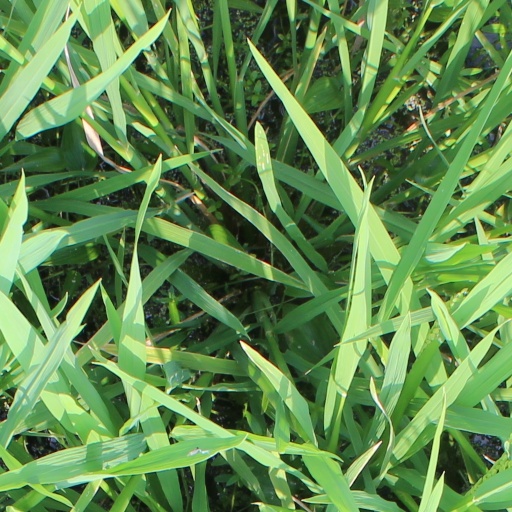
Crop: rice